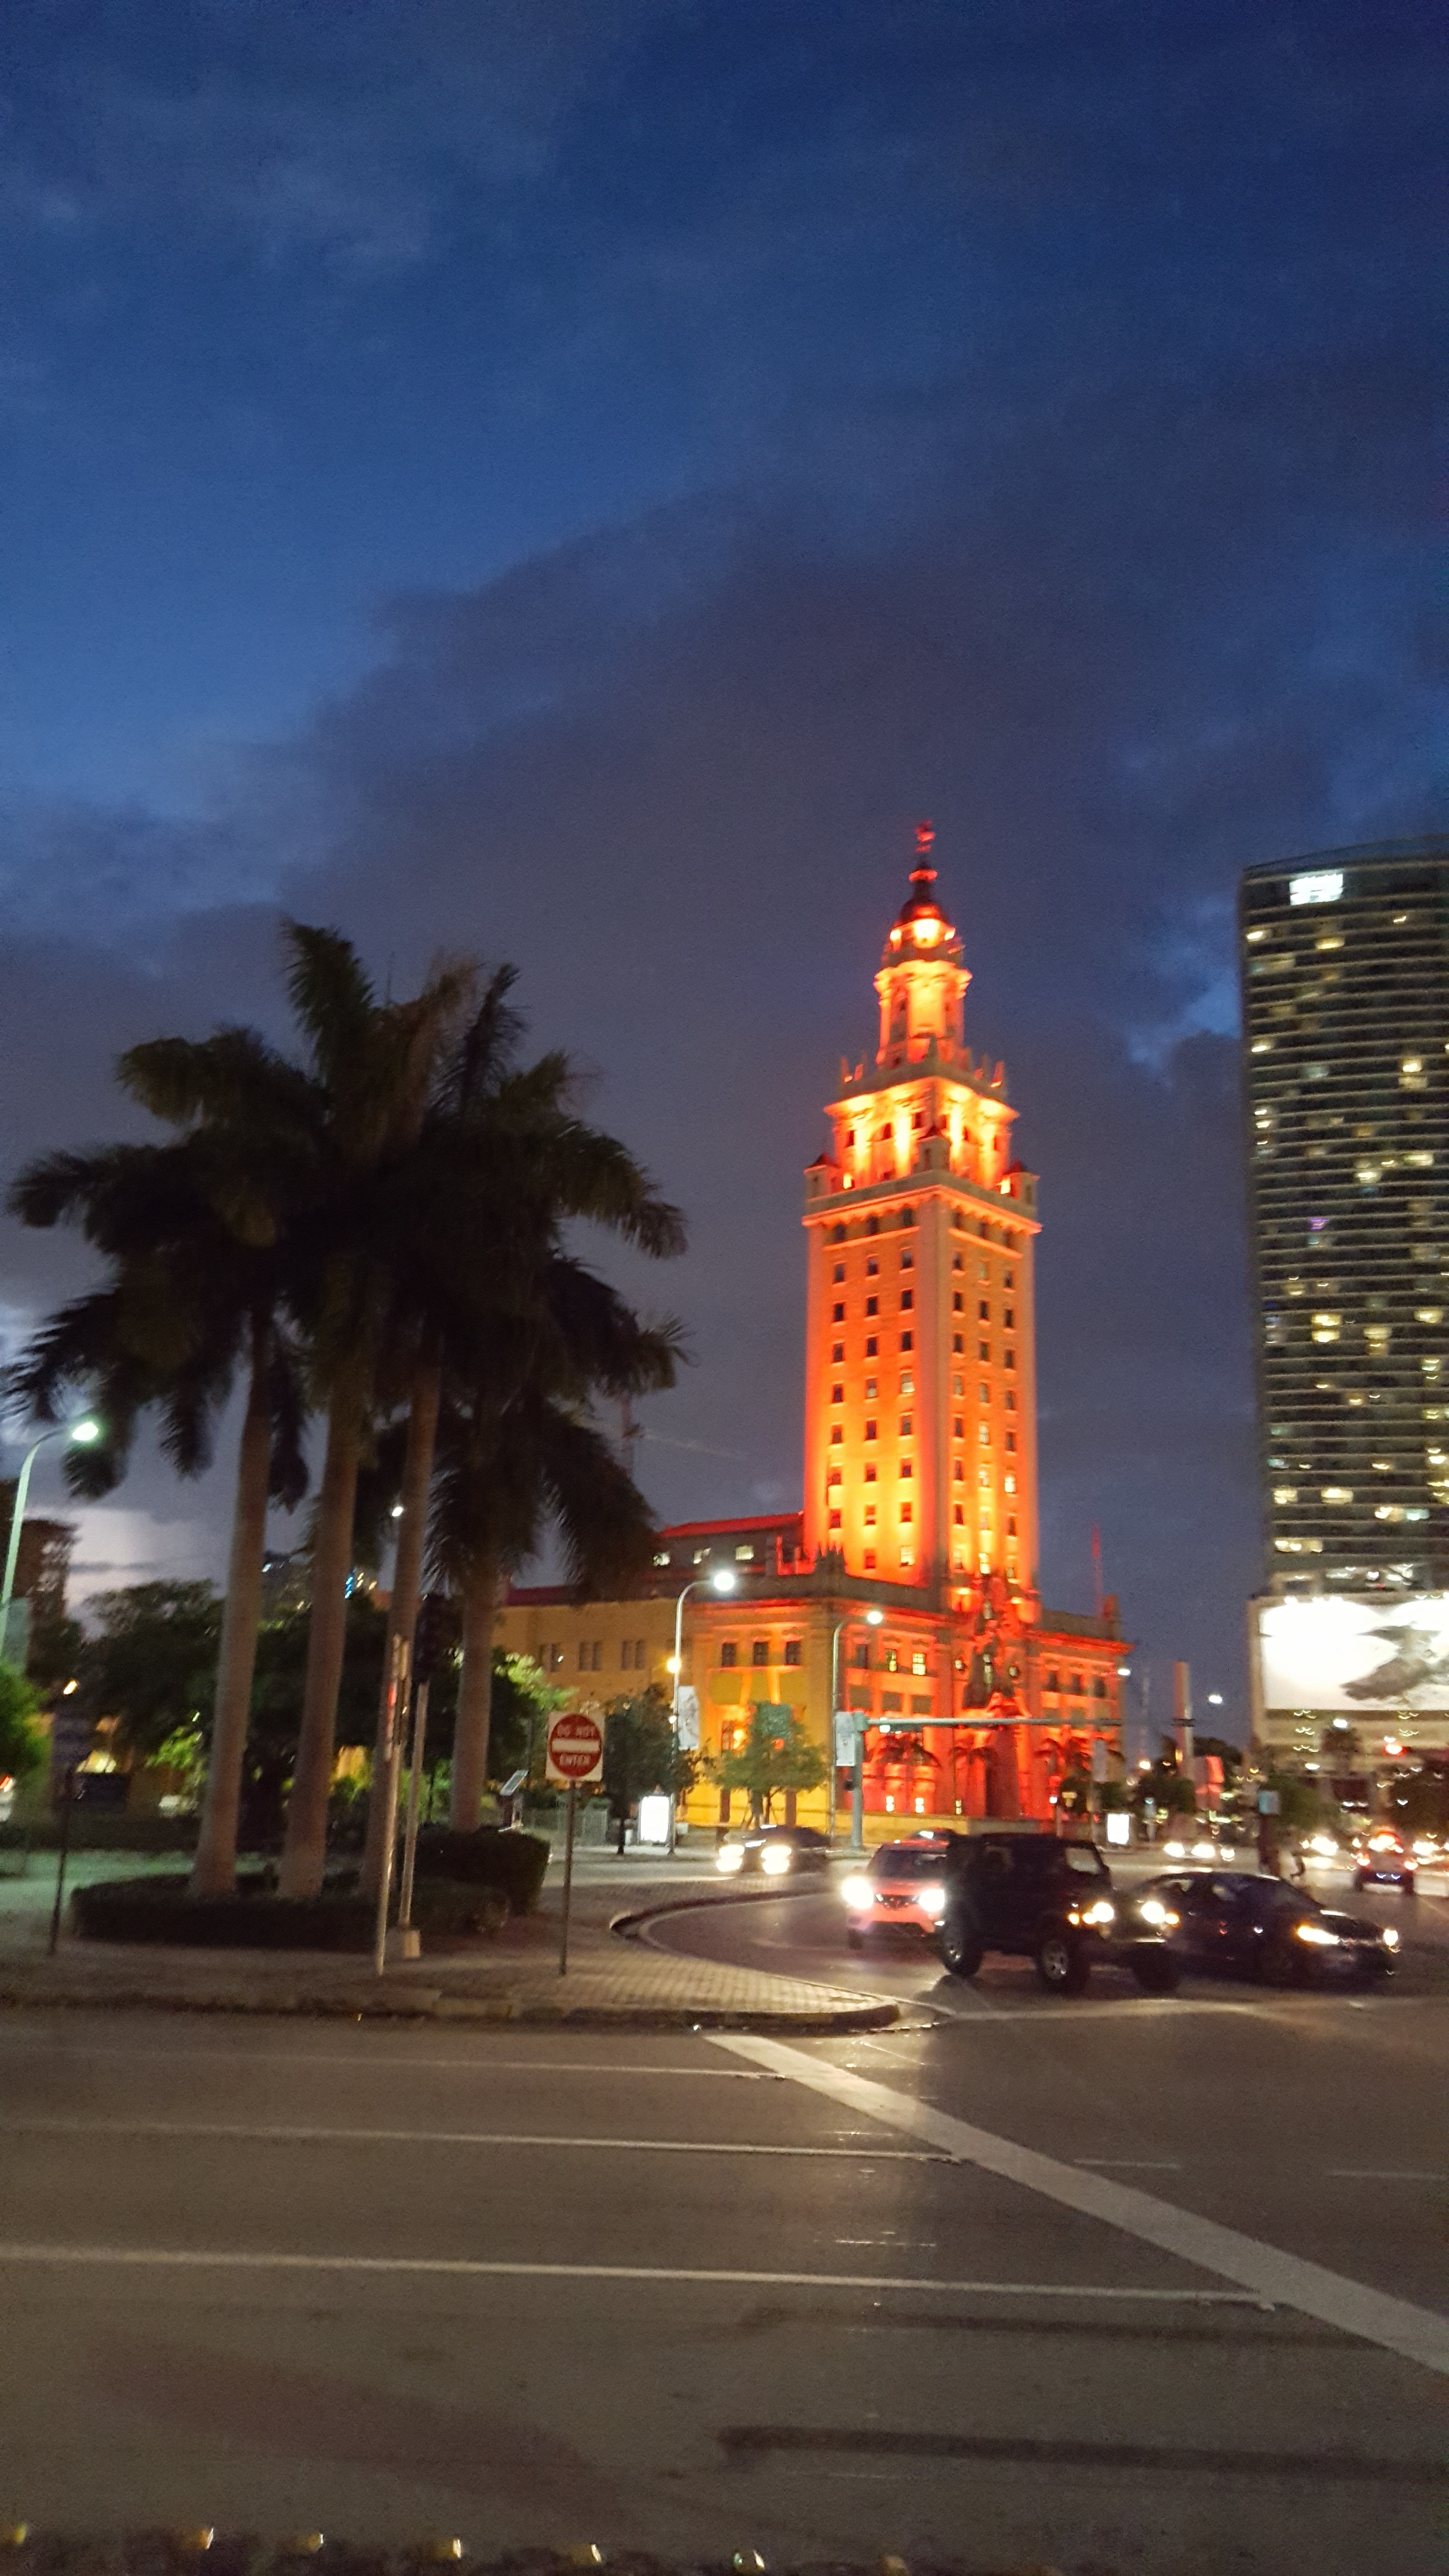
night, landmark, city, tower, metropolitan area, urban area, sky, skyscraper, human settlement, building, metropolis, clock tower, downtown, town, architecture, tower block, tree, cityscape, palm tree, tourism, traffic, evening, tourist attraction, condominium, plant, road, thoroughfare, hotel, skyline, street, street light